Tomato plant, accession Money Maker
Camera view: tilt-top (135 deg); turntable rotation: 120 degrees
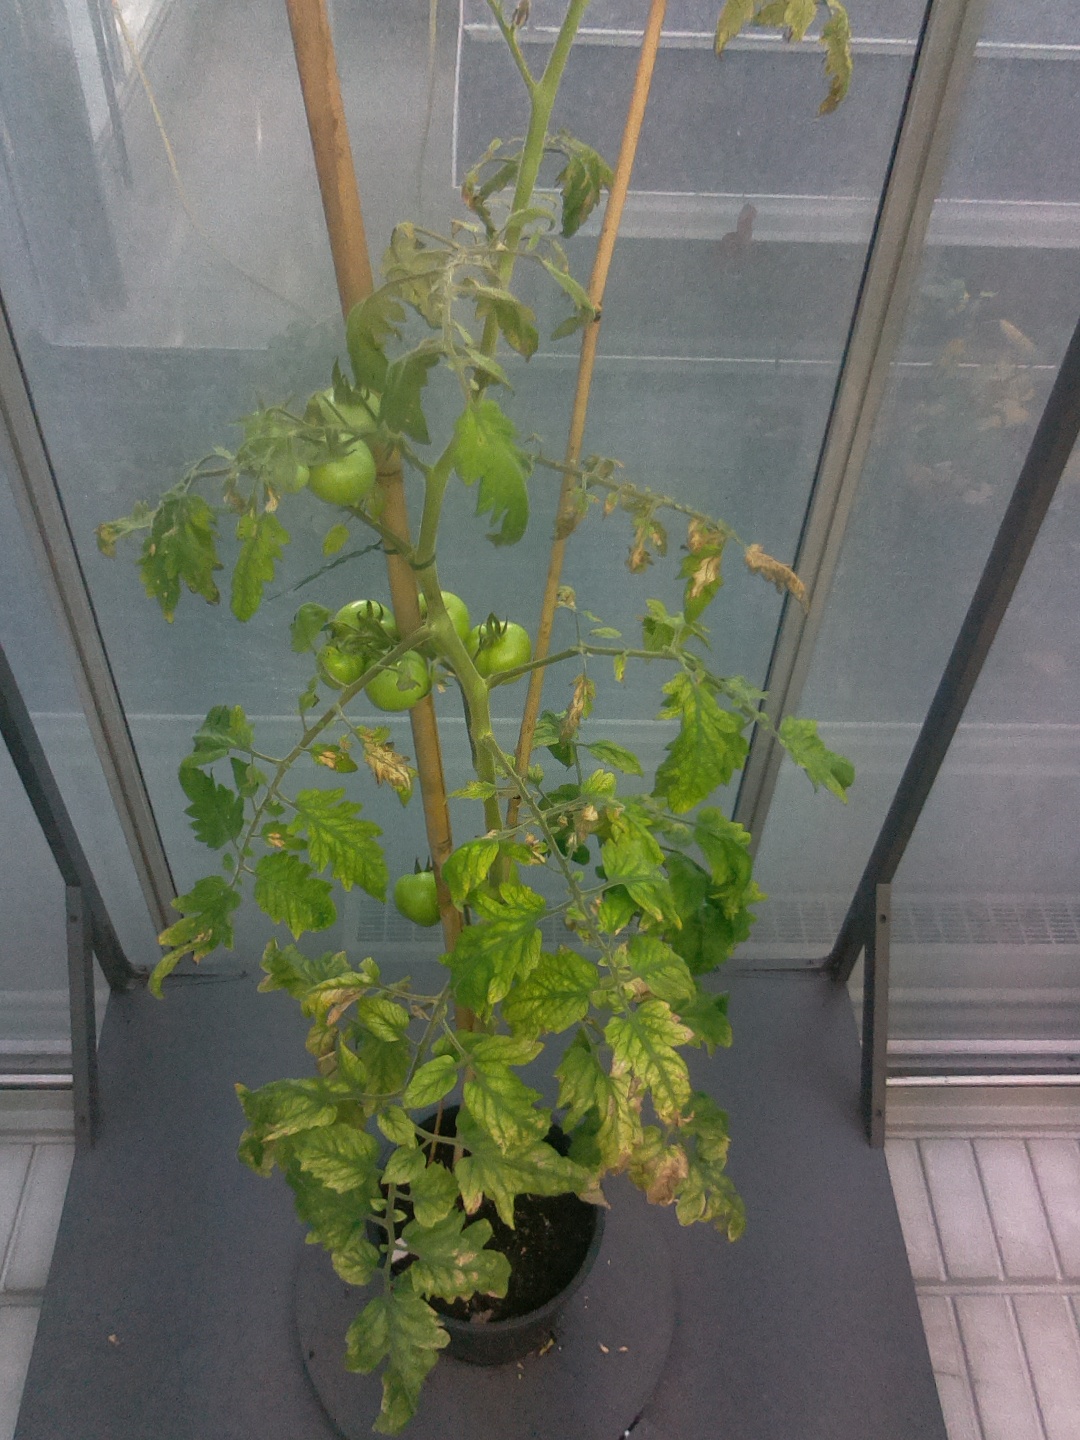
BBCH growth stage 79: 90% -100% of final fruit size